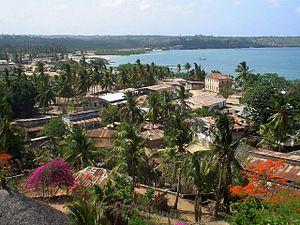
Vue générale de Mikindani depuis le tour du ""Old Boma"", Tanzanie